Child's Play (Kia Abdullah novel)

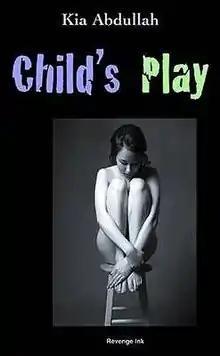
First edition

Child's Play is a 2009 novel by the British-Asian author Kia Abdullah.